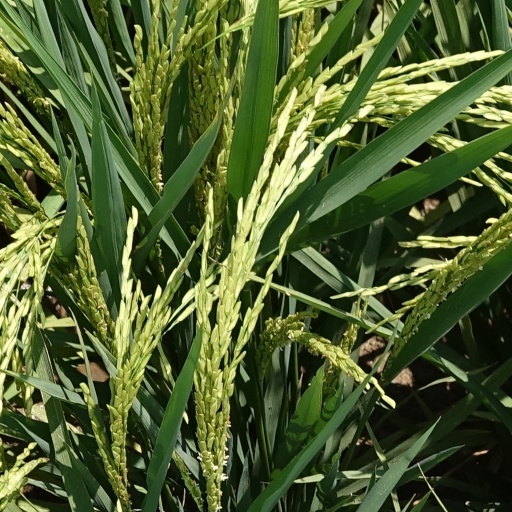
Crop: rice